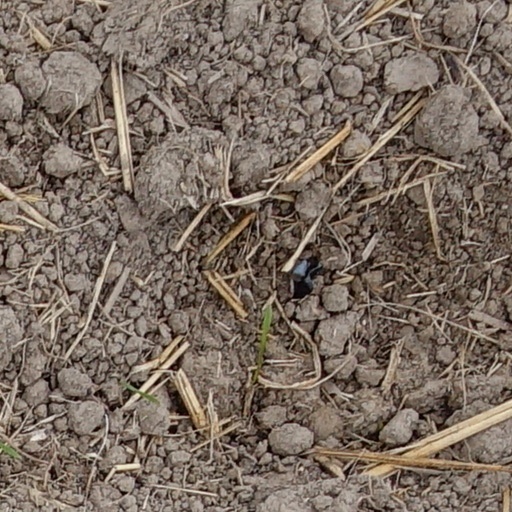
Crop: wheat